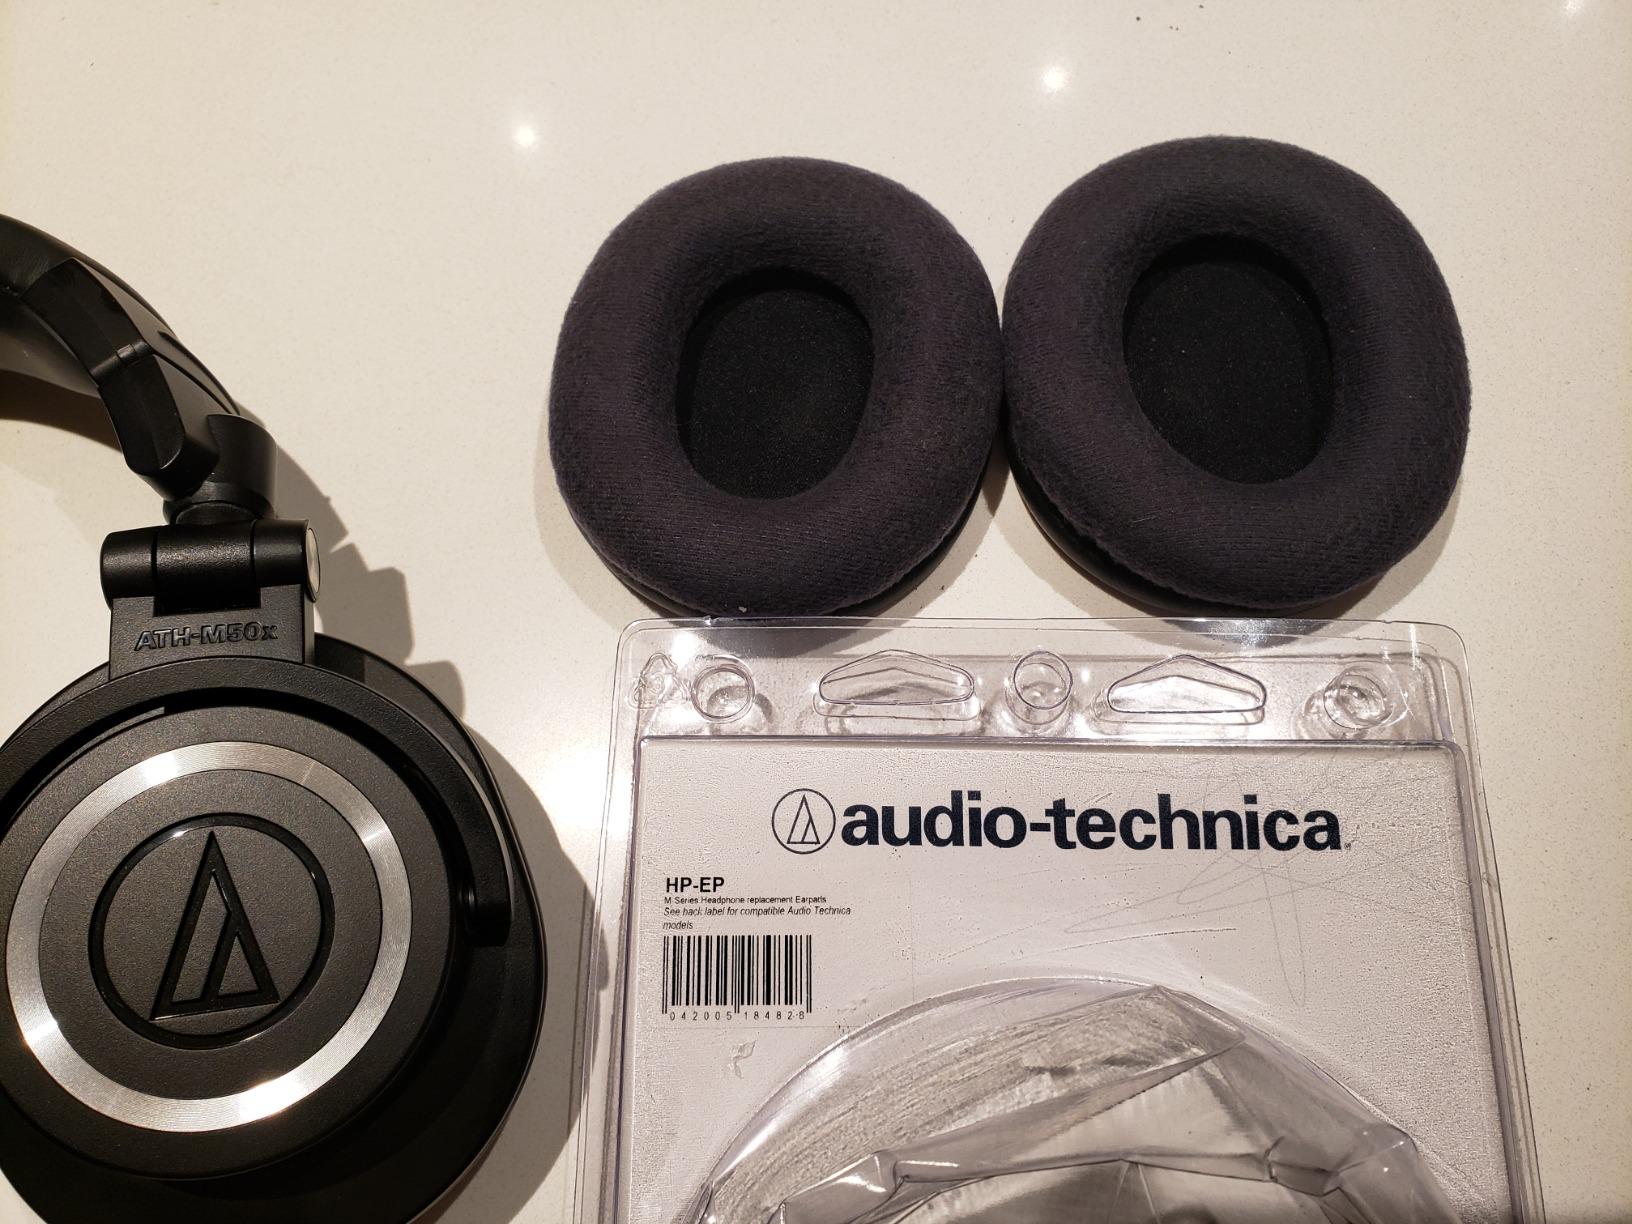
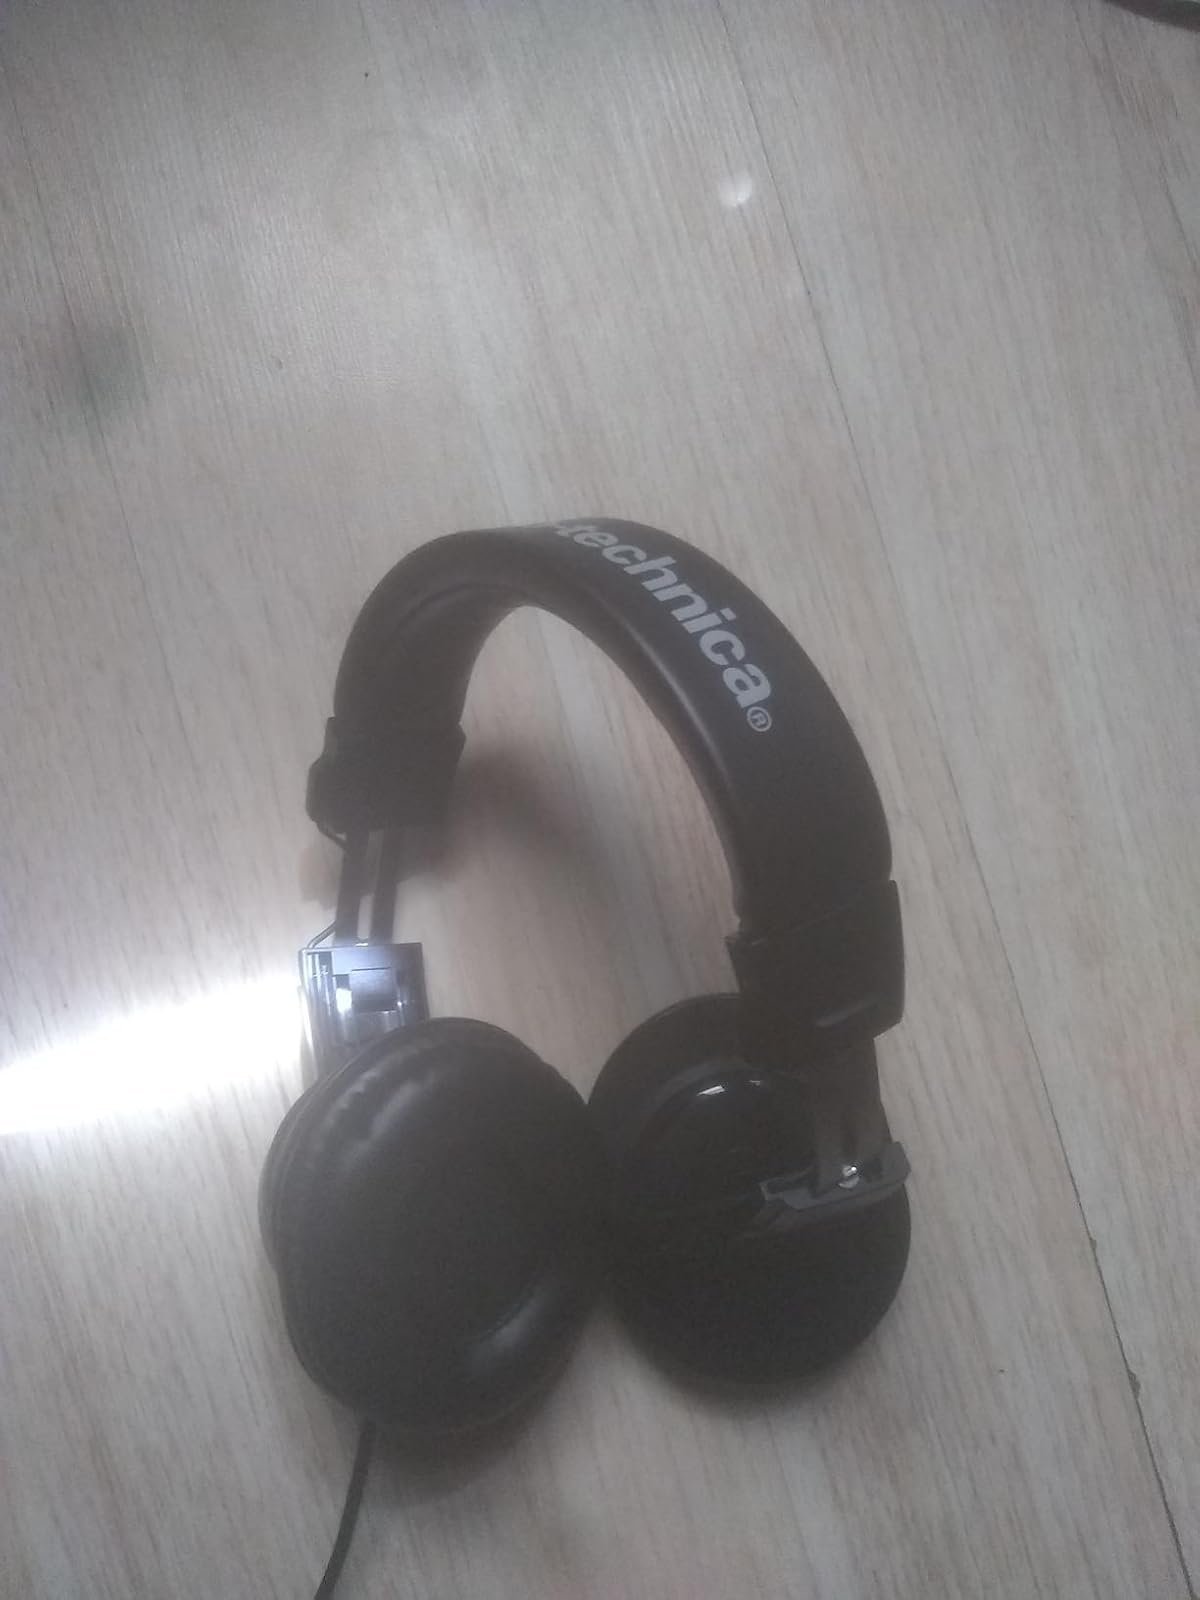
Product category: headphones
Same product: no